Museum De Lakenhal

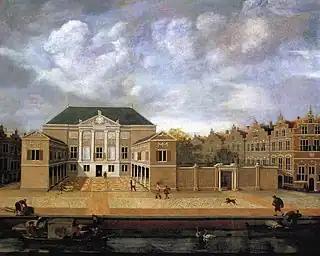
Museum entrance in the former "Cloth Hall" - 1642 painting by the Leiden architectural painter Susanna van Steenwijk. The eastern expansion had not yet been realized.

Like other municipal museums in the Netherlands, the Lakenhal became a repository for municipal art collections. Artifacts from Leiden are on display, such as a series of stained glass windows by Willem Thibaut commissioned for the Leiden city hall, now installed in the stairwells.